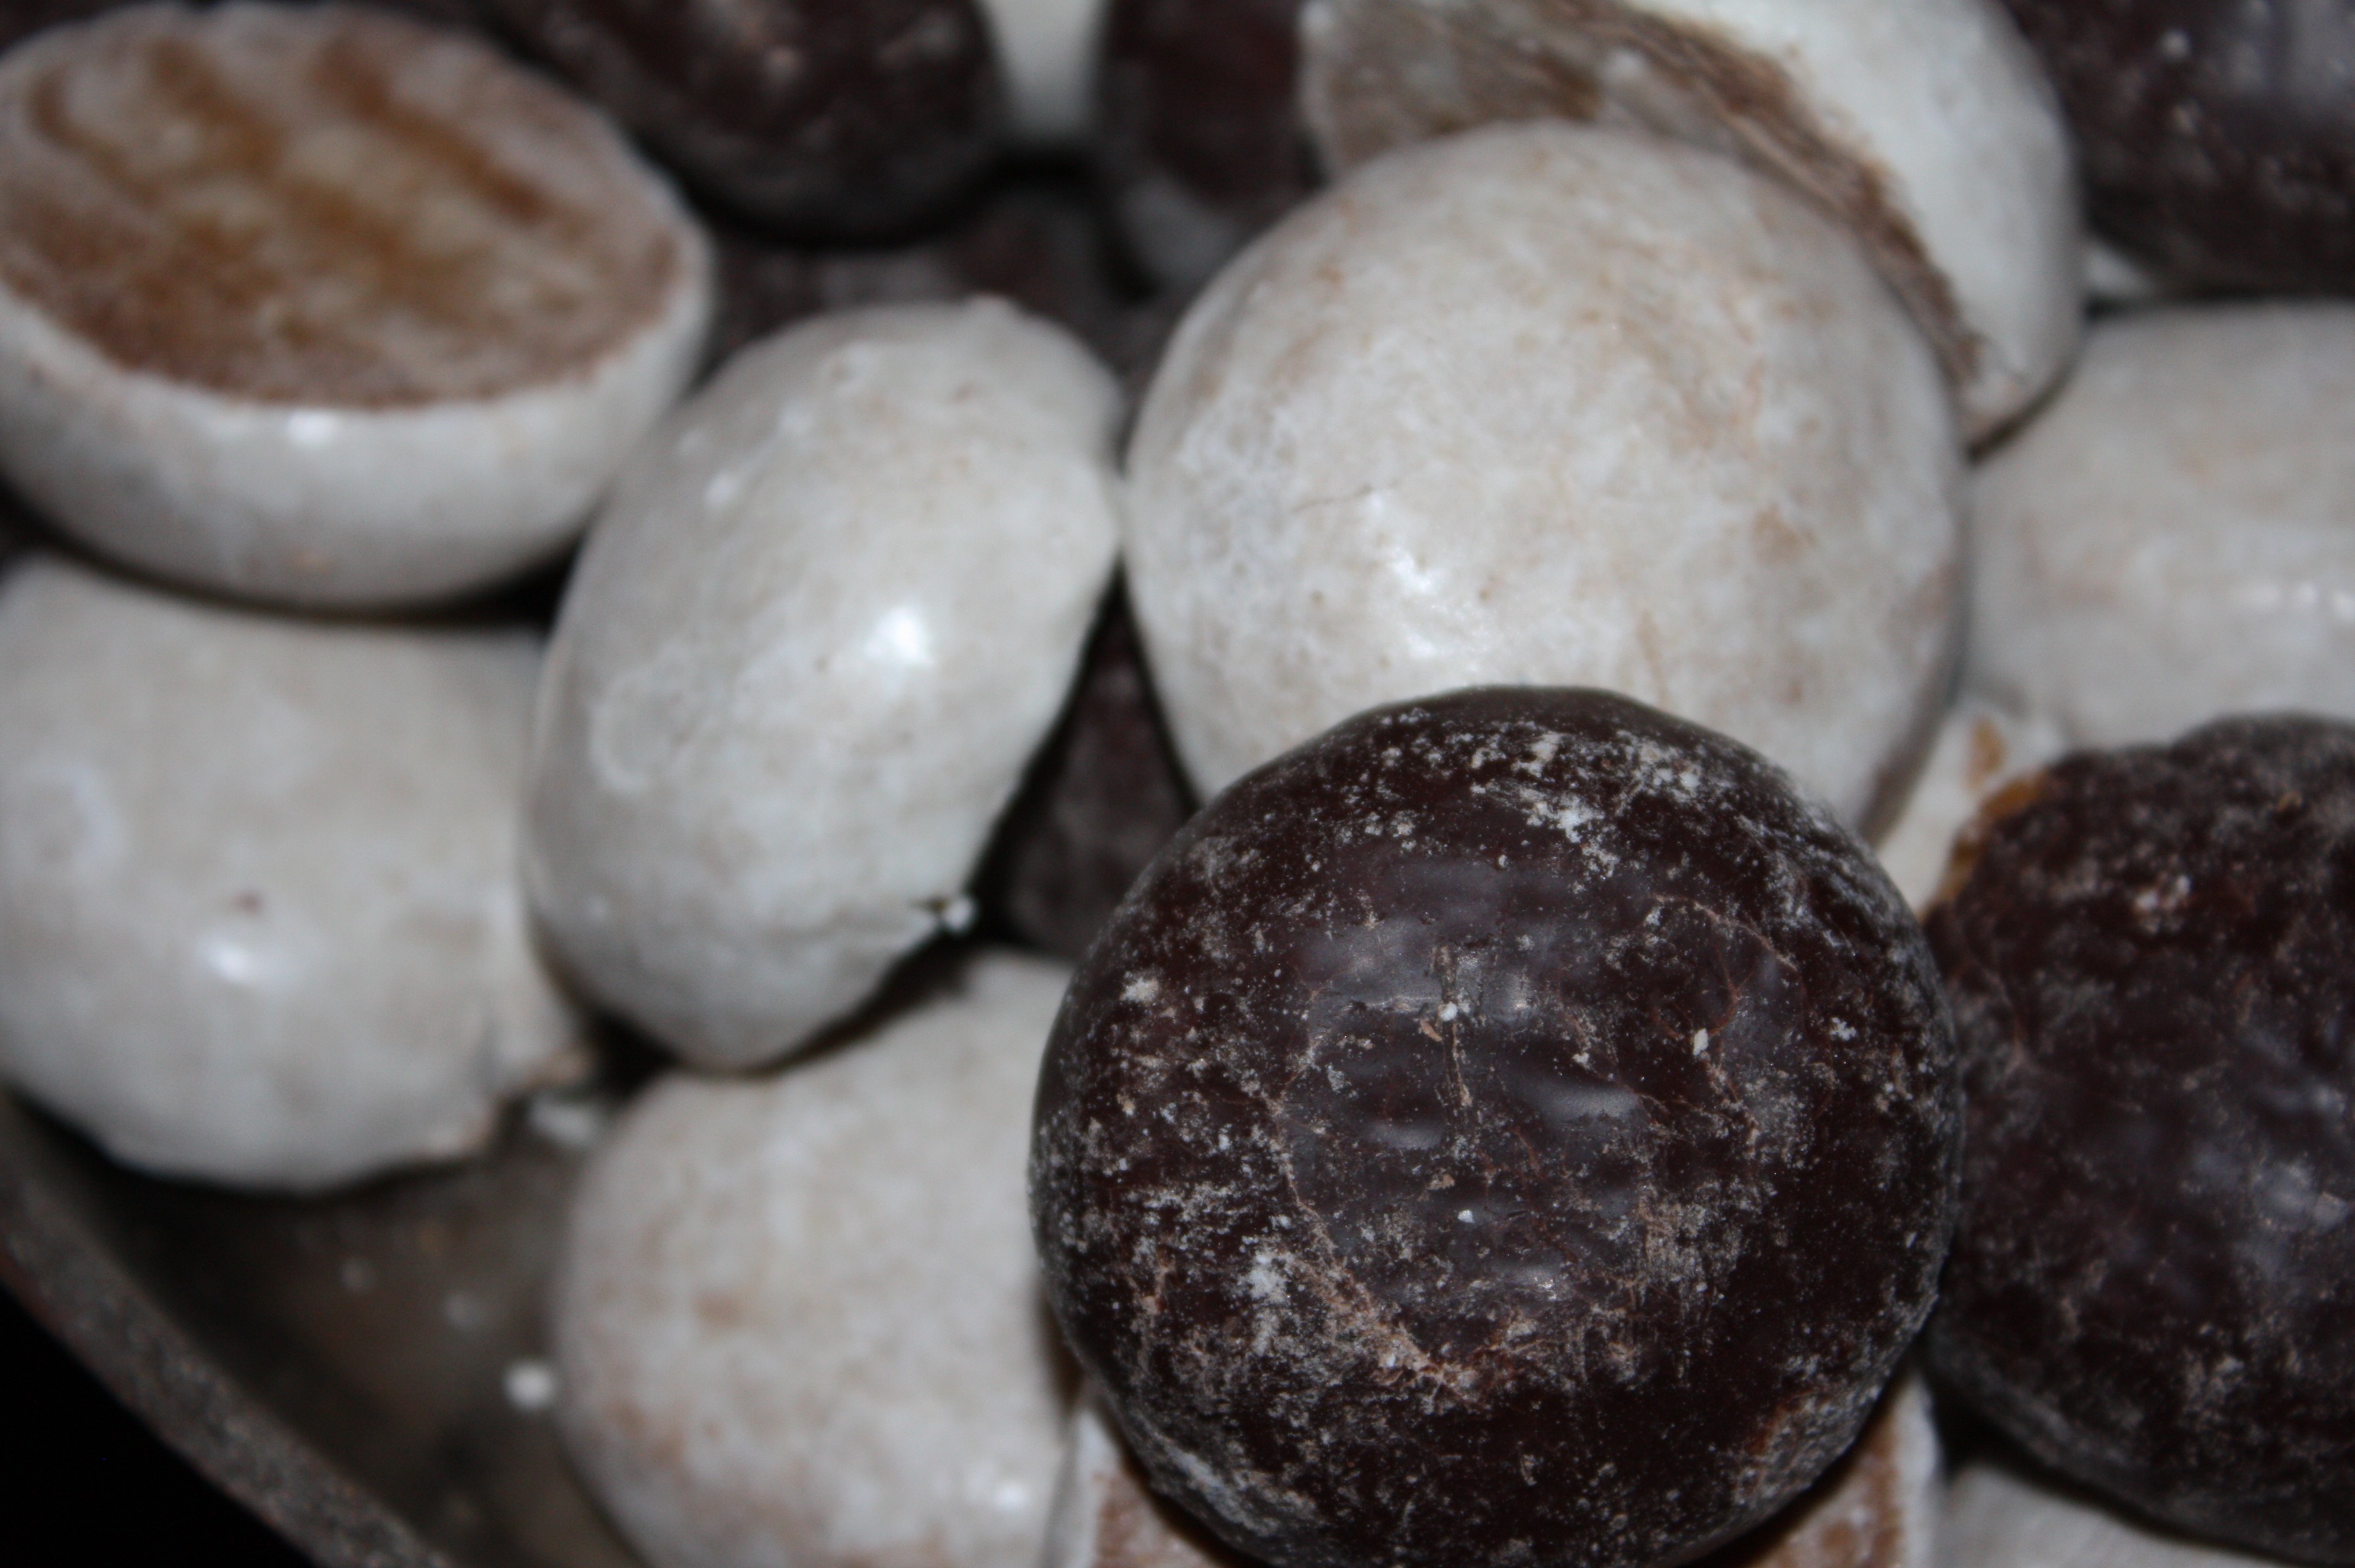
white, sweet, dish, food, produce, black, christmas, cookie, dessert, cuisine, delicious, bake, christmas cookies, pastries, coconut, enjoy, sweetness, gingerbread, baked goods, snack food, cookies and crackers, chocolate truffle, rum ball